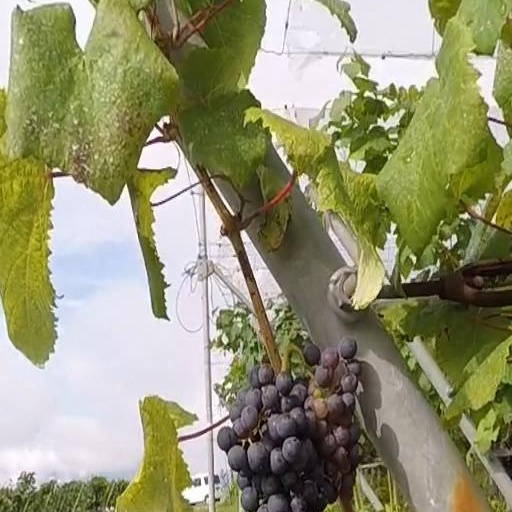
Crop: grape